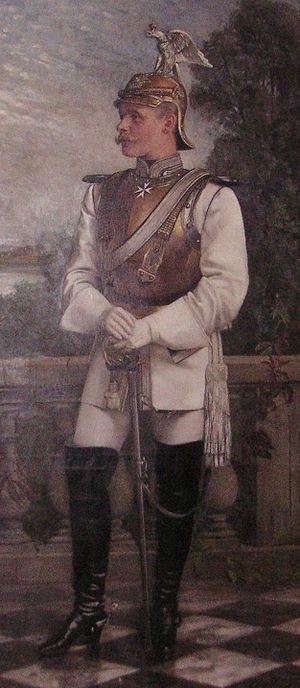
L’ordre de bataille de l'armée allemande en 1914 fournit l'organisation de la Deutsches Heer juste après sa mobilisation et sa concentration. Cet ordre de bataille est très proche de celle de son adversaire français : les forces sont structurées en un petit nombre d'armées, chacune subdivisée en corps d'armée composé de deux à trois divisions.